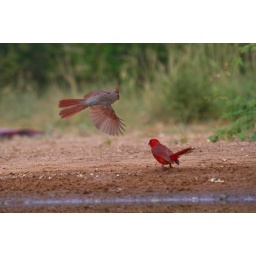
Of course the female was flying circles around the male!! Santa Clara Ranch, Tx